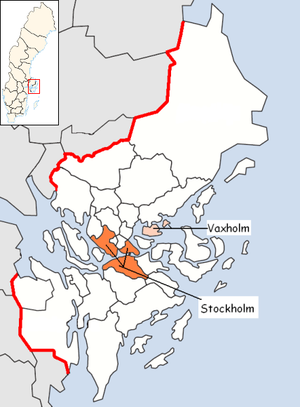
La commune de Vaxholm est une commune suédoise du comté de Stockholm. 9 904 personnes y vivent. Son chef-lieu se trouve à Vaxholm.